History of the England national football team

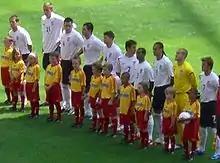
England's team (back row) for the match against Paraguay, 2006 World Cup

In the second round, England defeated Paraguay 3–0 in the high altitude of Mexico City's Azteca Stadium, with Lineker scoring twice more, but were to fall short in controversial circumstances against the eventual winners Argentina in the quarter finals, after two memorable goals from Diego Maradona – the infamous "Hand of God" goal, where Maradona punched the ball past Peter Shilton into the net. Maradona's second goal was later voted as the Goal of the Century in a FIFA poll, dribbling from his own half to score. Lineker pulled a goal back, but England were unable to find an equaliser and went out 2–1. Lineker was the first England player to win the Golden Boot as the tournament's top scorer, with six goals.